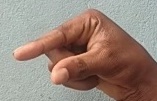
ASL sign: Q